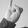
ASL letter: I